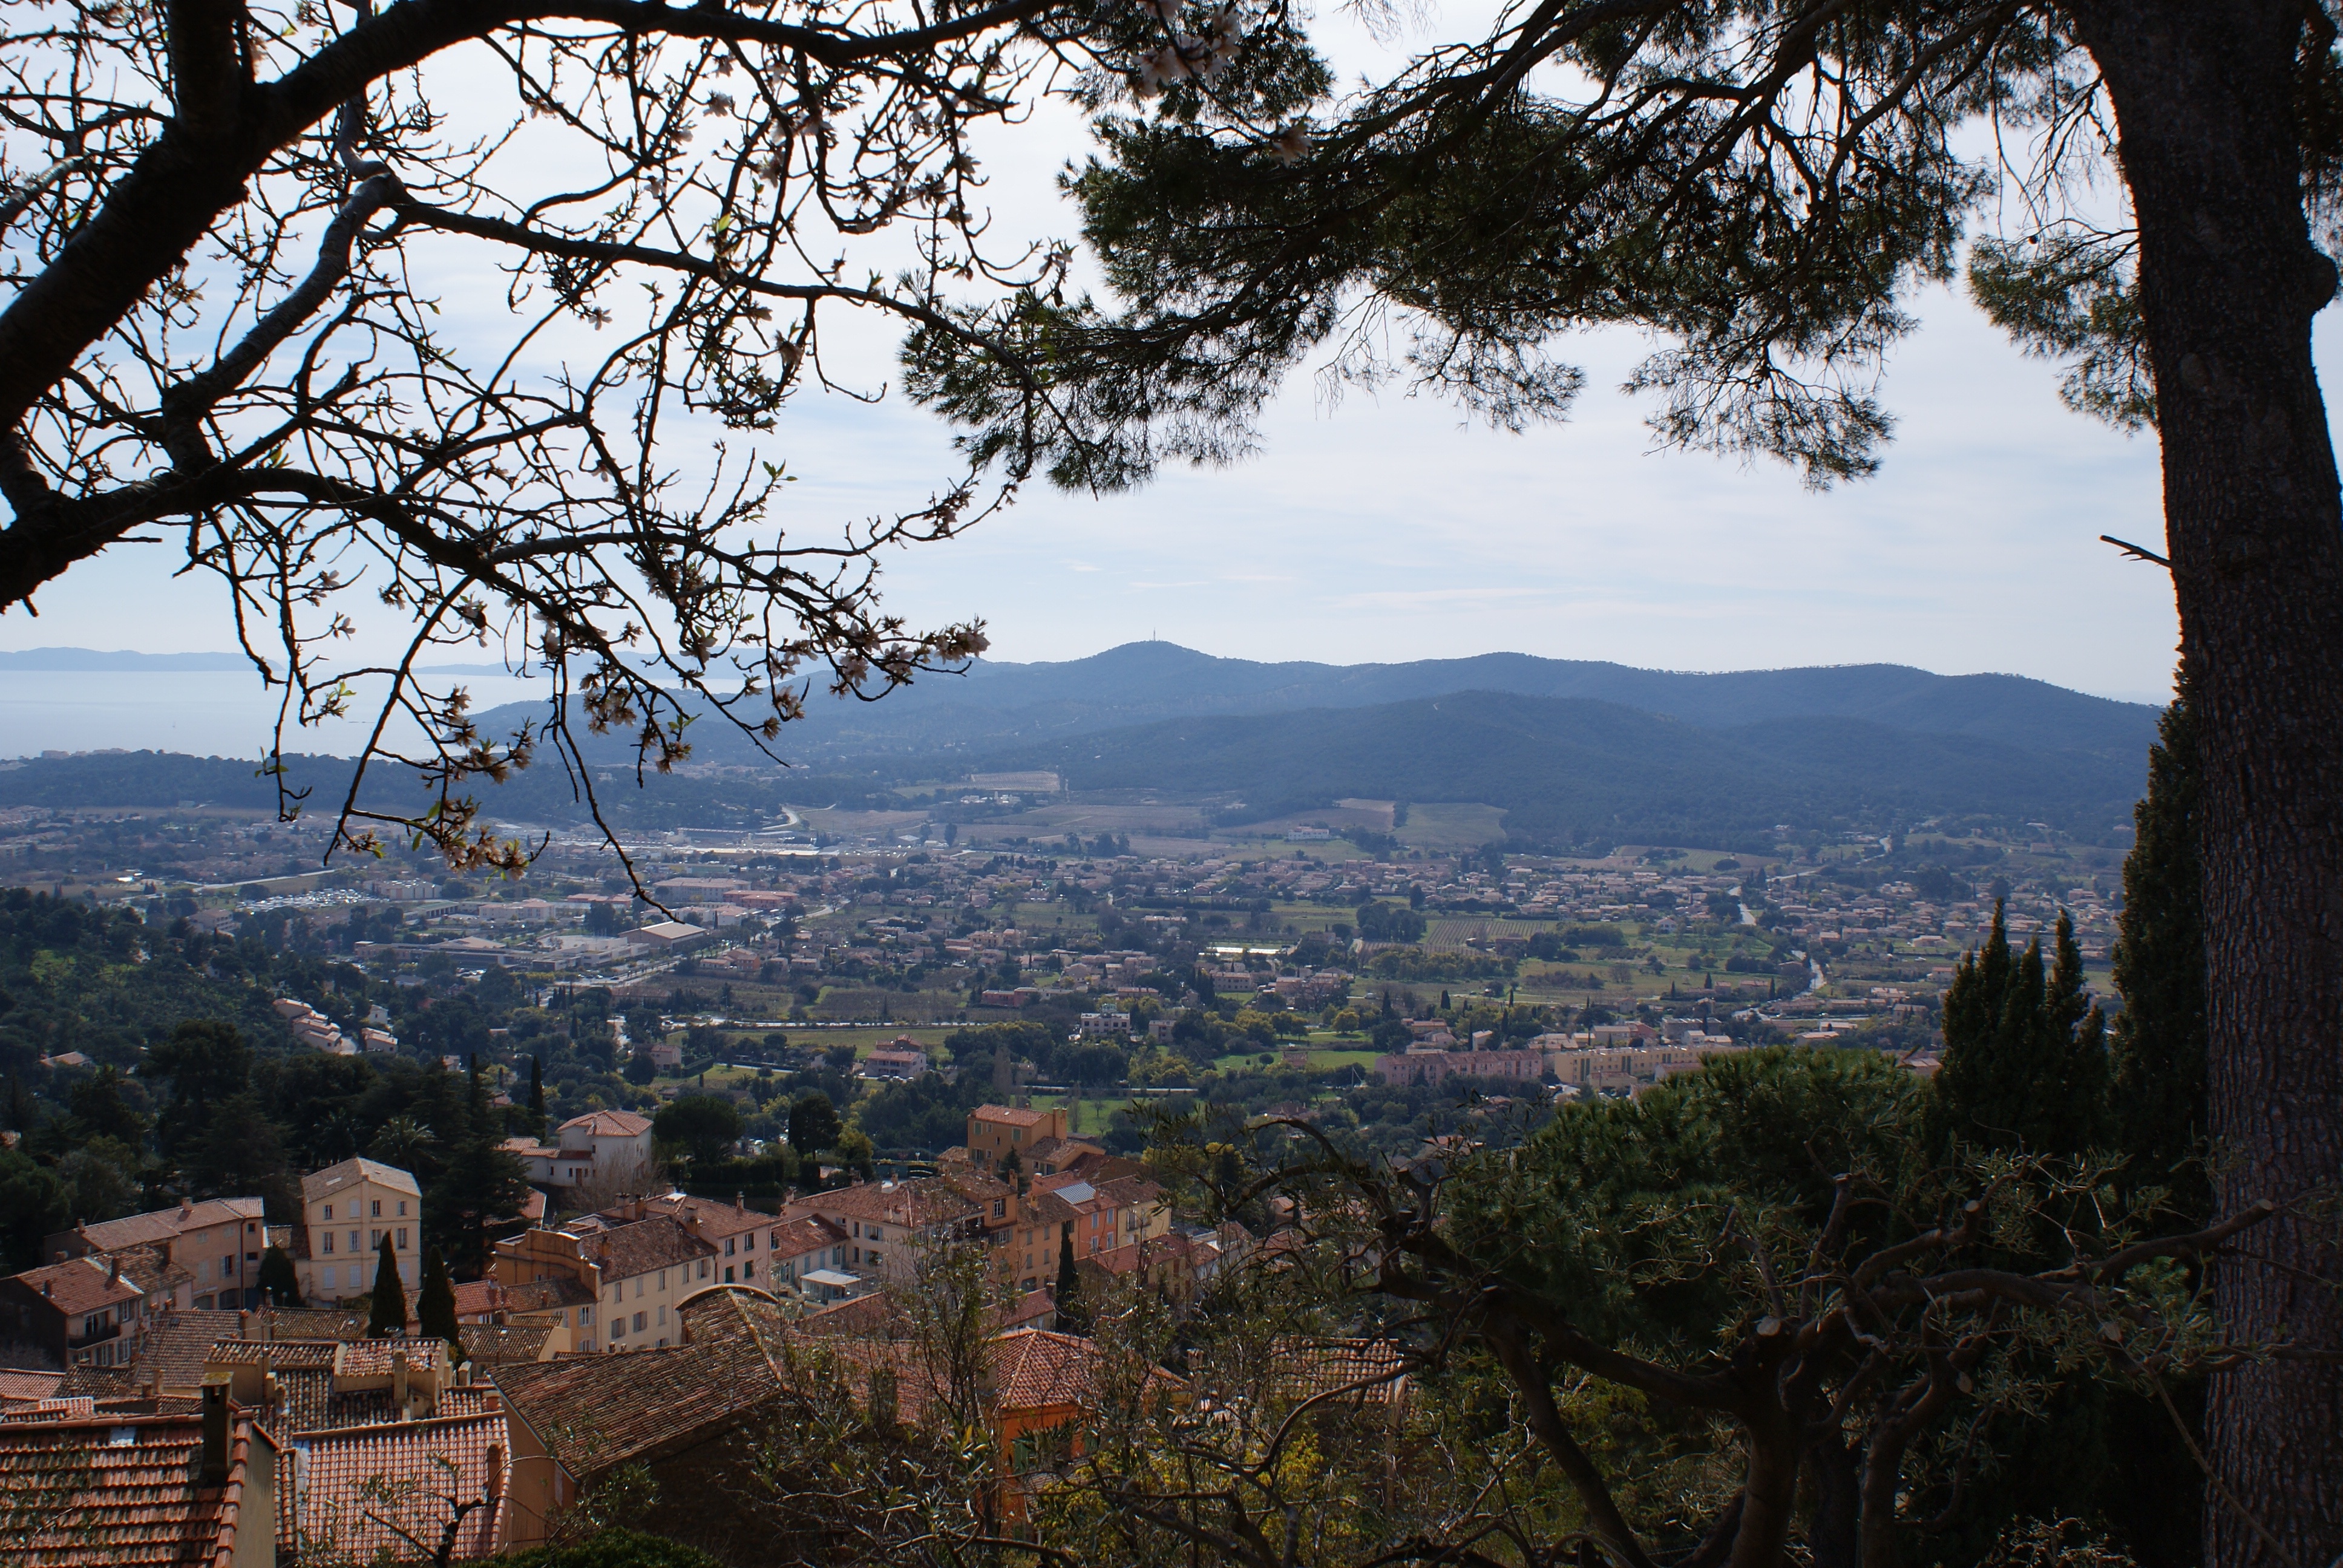
landscape, tree, nature, mountain, plant, sun, sunset, field, flower, tourist, village, france, autumn, trees, landscapes, provence, old village, south of france, southern france